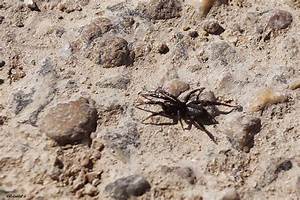
Label: ragno